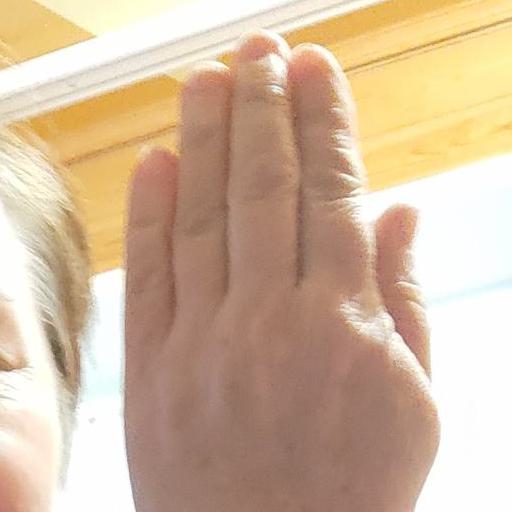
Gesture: stop_inverted